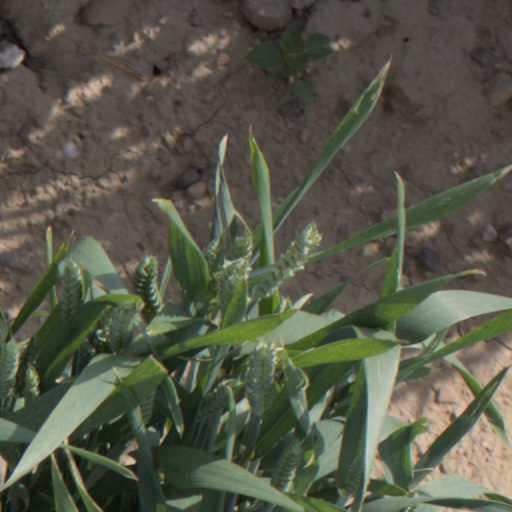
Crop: wheat